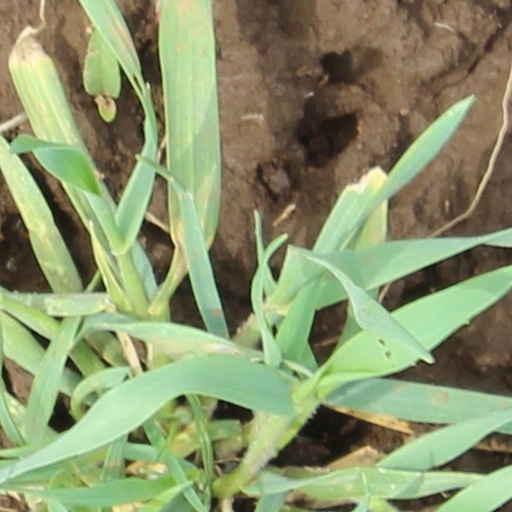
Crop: wheat